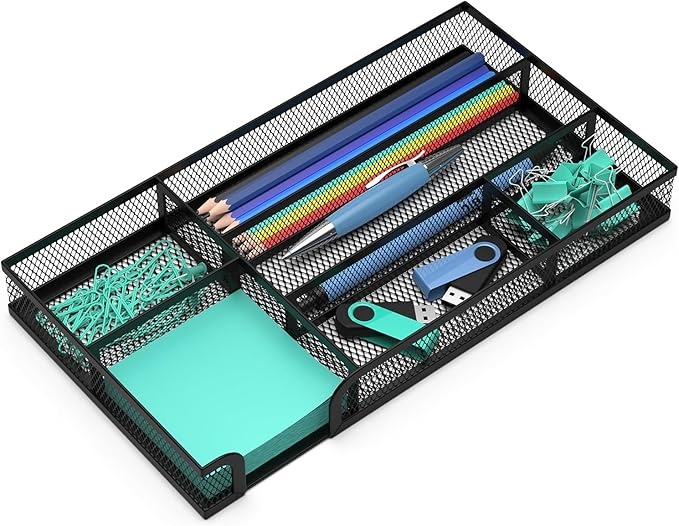
Desk Drawer Organizer, Small Metal Mesh Drawer Organizer Tray, Office Pencil Drawer Organizer Accessories for Desktop, Bathroom, Kitchen, Makeup, Vanity
About This Perfect Size: 6 compartment for spacious storage capacity. Dimensions - Measures 11" x 6.1" x 1.42". Efficient Organized: Design with 6 compartment for pens, pencils, glue, sticky notes, allows to save space and keeps your drawer and desk organized and neat. Sturdy & Durable: Made of high quality alloy steel that is sturdy and durable. Comes with 4 cushion sponge pads on the bottom to keep antiskid and stable. Wide Application: Not only as pencil organizer for desktop and drawer, but as home stuff storage tray like tools, makeup, jewelry, flatware, silverware and more. Use Right Out of the Box: No assembly required. Helps you get rid of desk clutter and increase clarity and productivity. Overview Specific Uses For Product : Organizer Material : Metal Special Feature : Space Saving, Lightweight, Durable Color : Black Brand : ITAYVAN Finish Type : Powder Coated Product Dimensions : 11"D x 6.1"W x 1.38"H Shape : Rectangular Number of Items : 1 Maximum Weight Recommendation : 5 Pounds Mounting Type Tabletop Mount : Item Weight 0.8 Pounds : Mounting Type Tabletop Mount : Item Weight 0.8 Pounds Number of Compartments 6 : Unit Count 1.0 Count : Number of Compartments 6 : Unit Count 1.0 Count
Brand: ITAYVAN
Category: Office Supplies > Filing & Organization > Desk Organizers > Drawer Organizers